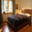
Label: bed